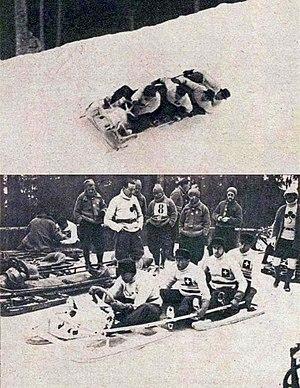
L'équipe suisse de bobsleigh (de Leysin), championne olympique en 1924 à Chamonix (G. à D. Scherrer, Neveu, et les frères Schlappi).
L'épreuve de bobsleigh aux Jeux olympiques d'hiver de 1924 se déroule du 2 au 3 février 1924 sur la piste de bobsleigh des Pellerins, à Chamonix.
Heinrich Schläppi, né le 30 avril 1905 à Leysin et mort le 18 février 1958, est un bobeur suisse.
Eduard Scherrer, né le 15 avril 1890 à Leysin et mort le 4 juillet 1972, est un bobeur suisse.
Alfred Schläppi, né le 30 janvier 1898 à Leysin et mort le 15 avril 1981, est un bobeur suisse et champion olympique en 1924.